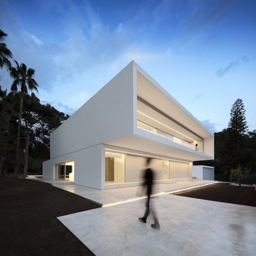
house between the pine forest by person